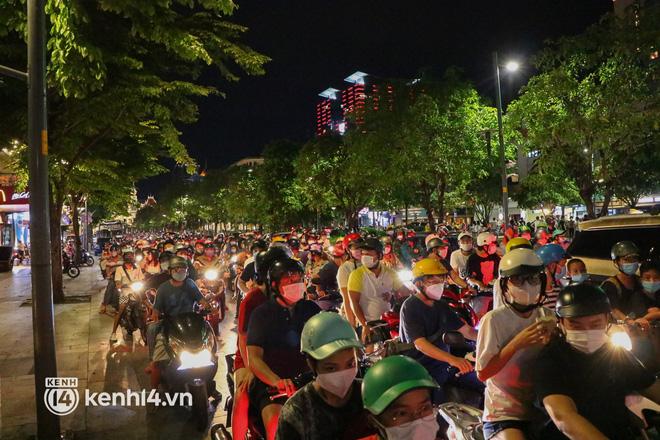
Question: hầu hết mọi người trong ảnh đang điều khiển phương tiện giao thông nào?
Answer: điều khiển xe máy